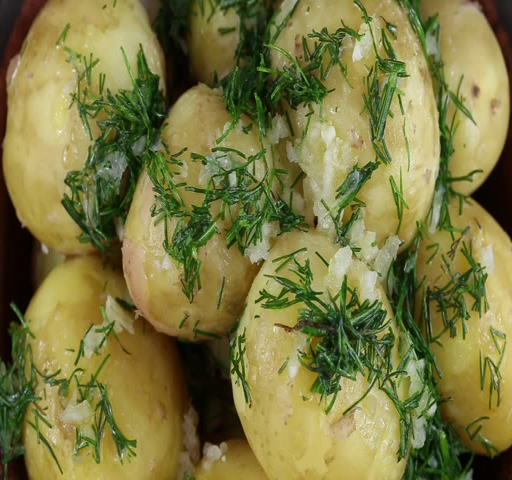
boiled potatoes with dill and garlic in butter on a plate close up .